Basketball

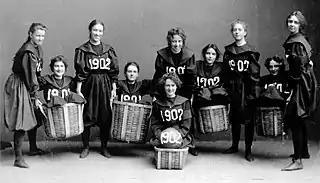
The Smith College Class 1902 basketball team

⁣There is currently no tournament to determine a national high school champion. The most serious effort was the National Interscholastic Basketball Tournament at the University of Chicago from 1917 to 1930. The event was organized by Amos Alonzo Stagg and sent invitations to state champion teams. The tournament started out as a mostly Midwest affair but grew. In 1929 it had 29 state champions. Faced with opposition from the National Federation of State High School Associations and North Central Association of Colleges and Schools that bore a threat of the schools losing their accreditation the last tournament was in 1930. The organizations said they were concerned that the tournament was being used to recruit professional players from the prep ranks. The tournament did not invite minority schools or private/parochial schools.